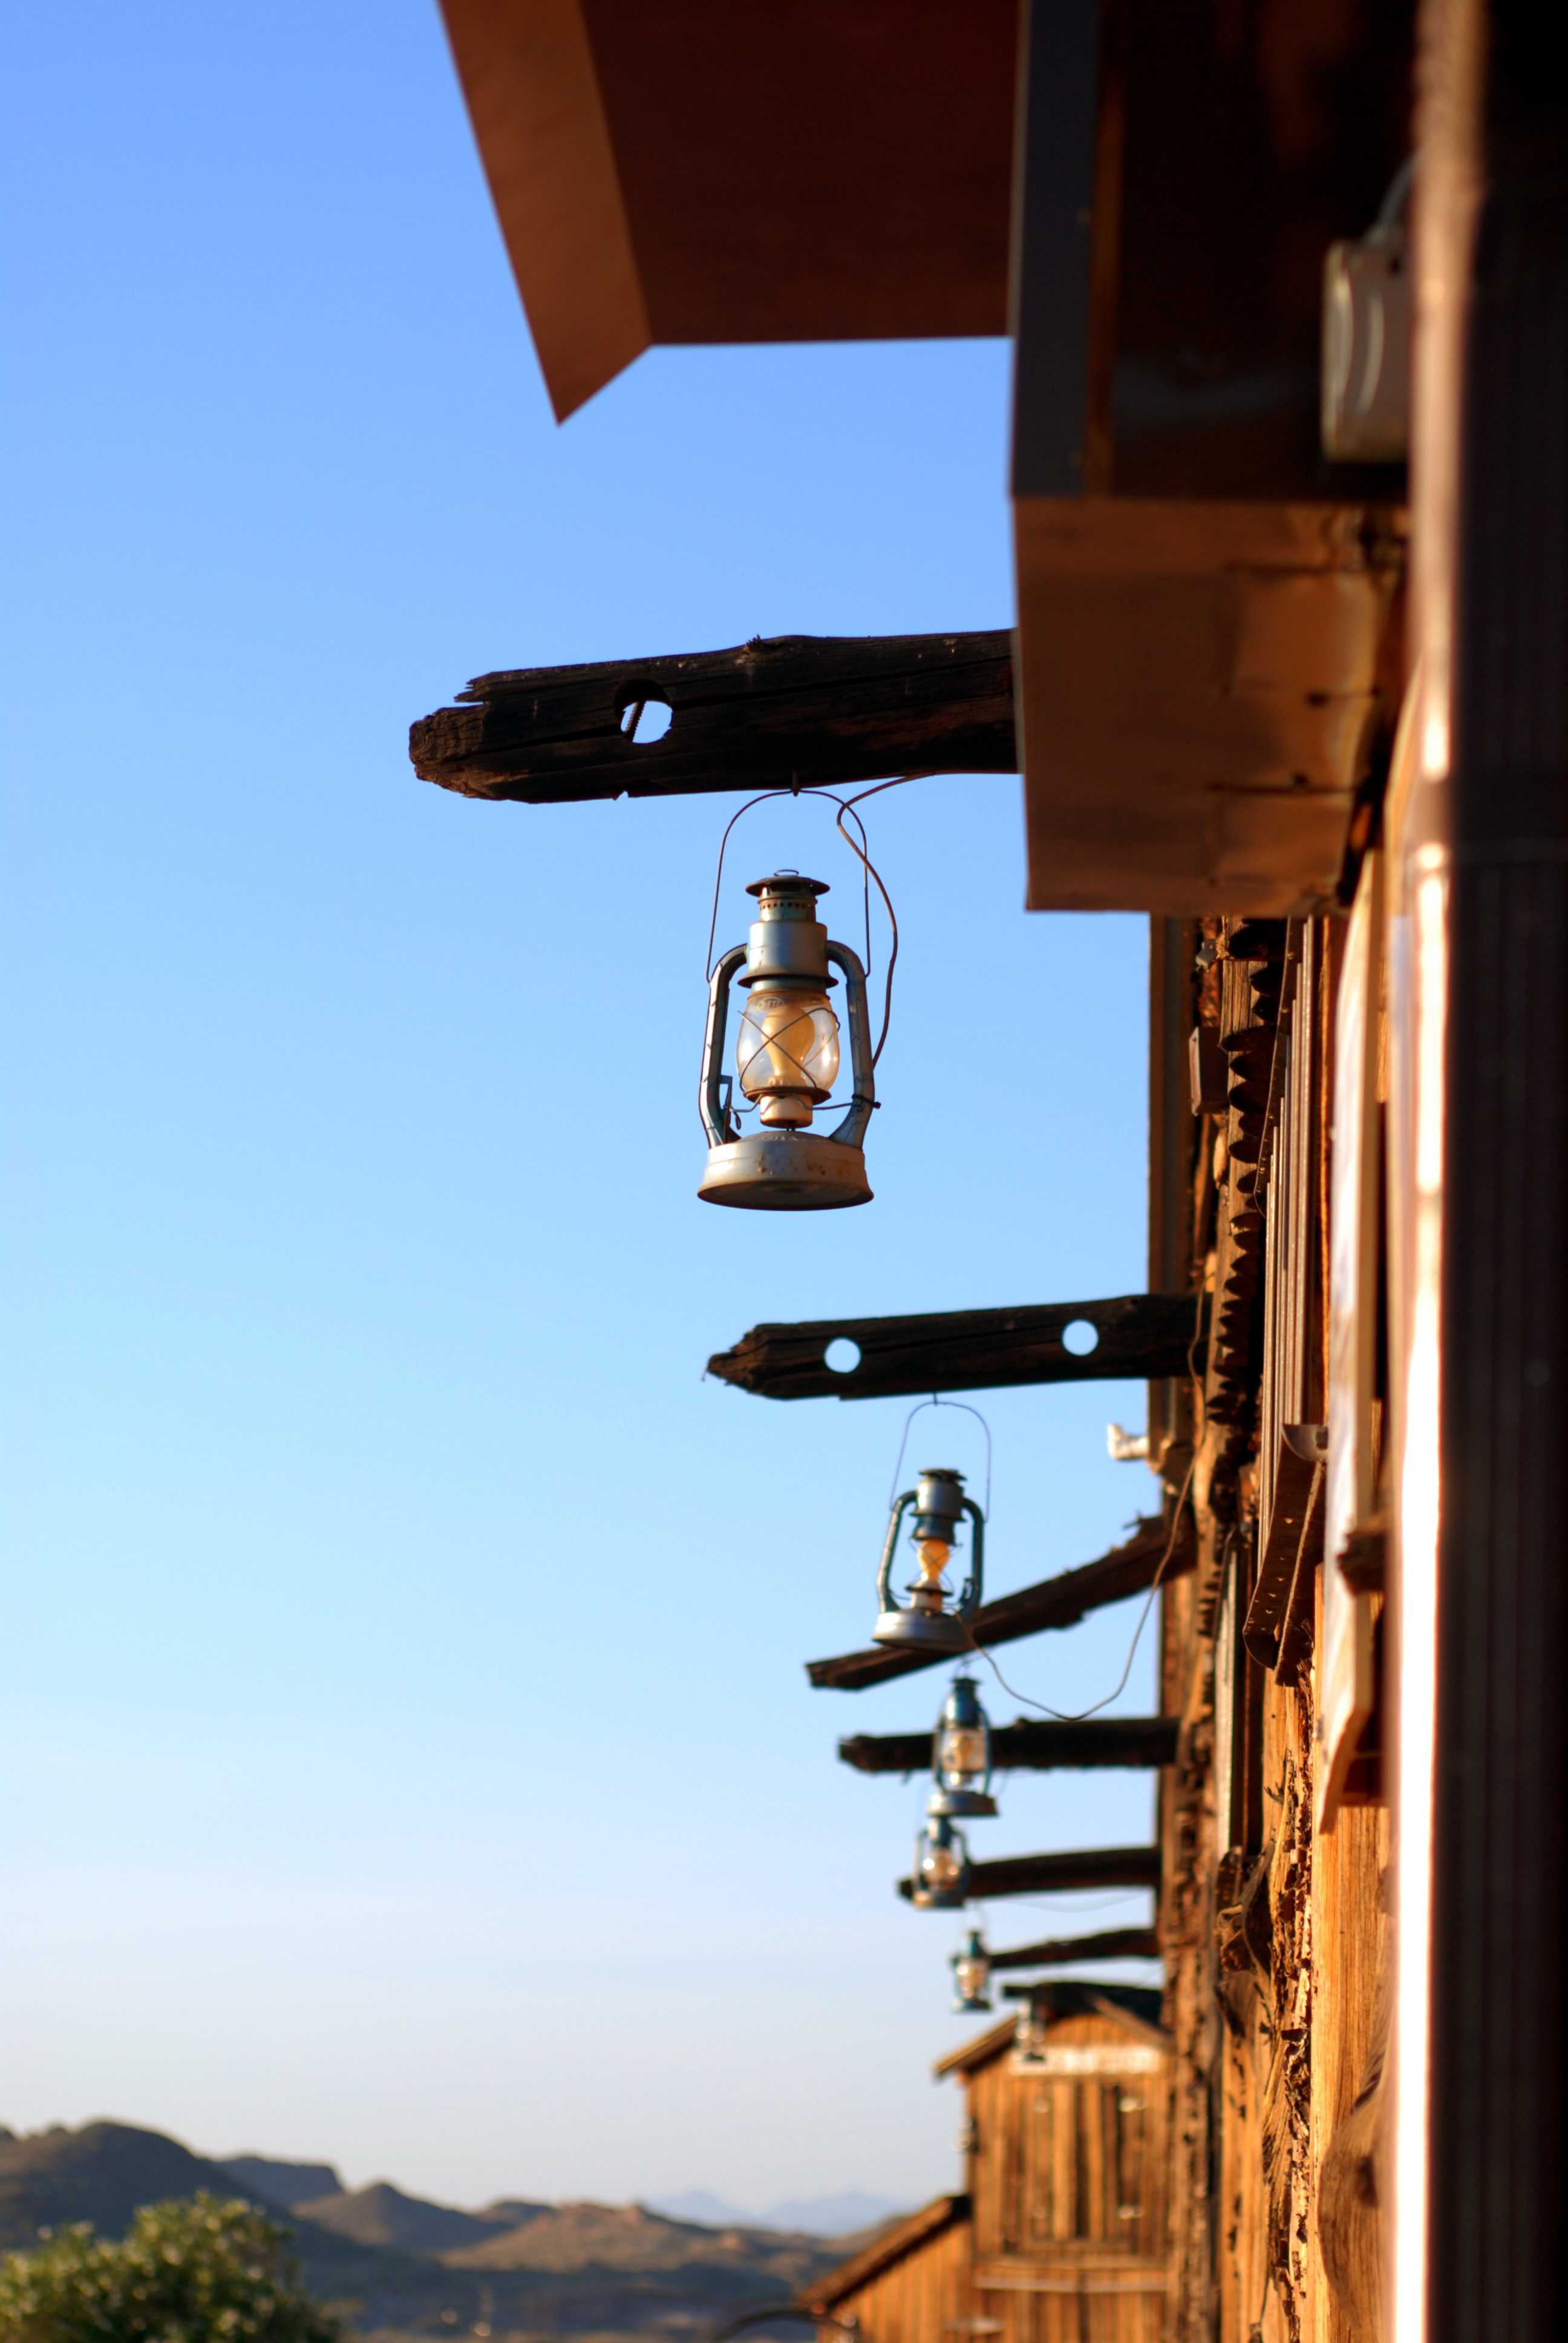
light, building, lantern, reflection, blue, street light, lighting, arizona, sunny, light fixture, western